The Ribbon International

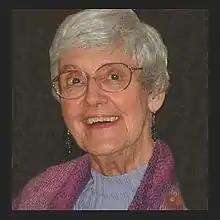
Justine Merritt founded the project.

The Ribbon was made in the three years leading up to the Pentagon event from hundreds of panels created by local groups co-ordinated nationally by Mary Frances Jaster of Denver with state co-ordinators. Each panel used embroidery, quilting, painting and other techniques. The makers were invited to convey their thoughts and emotions in the panels, with their story on the back.